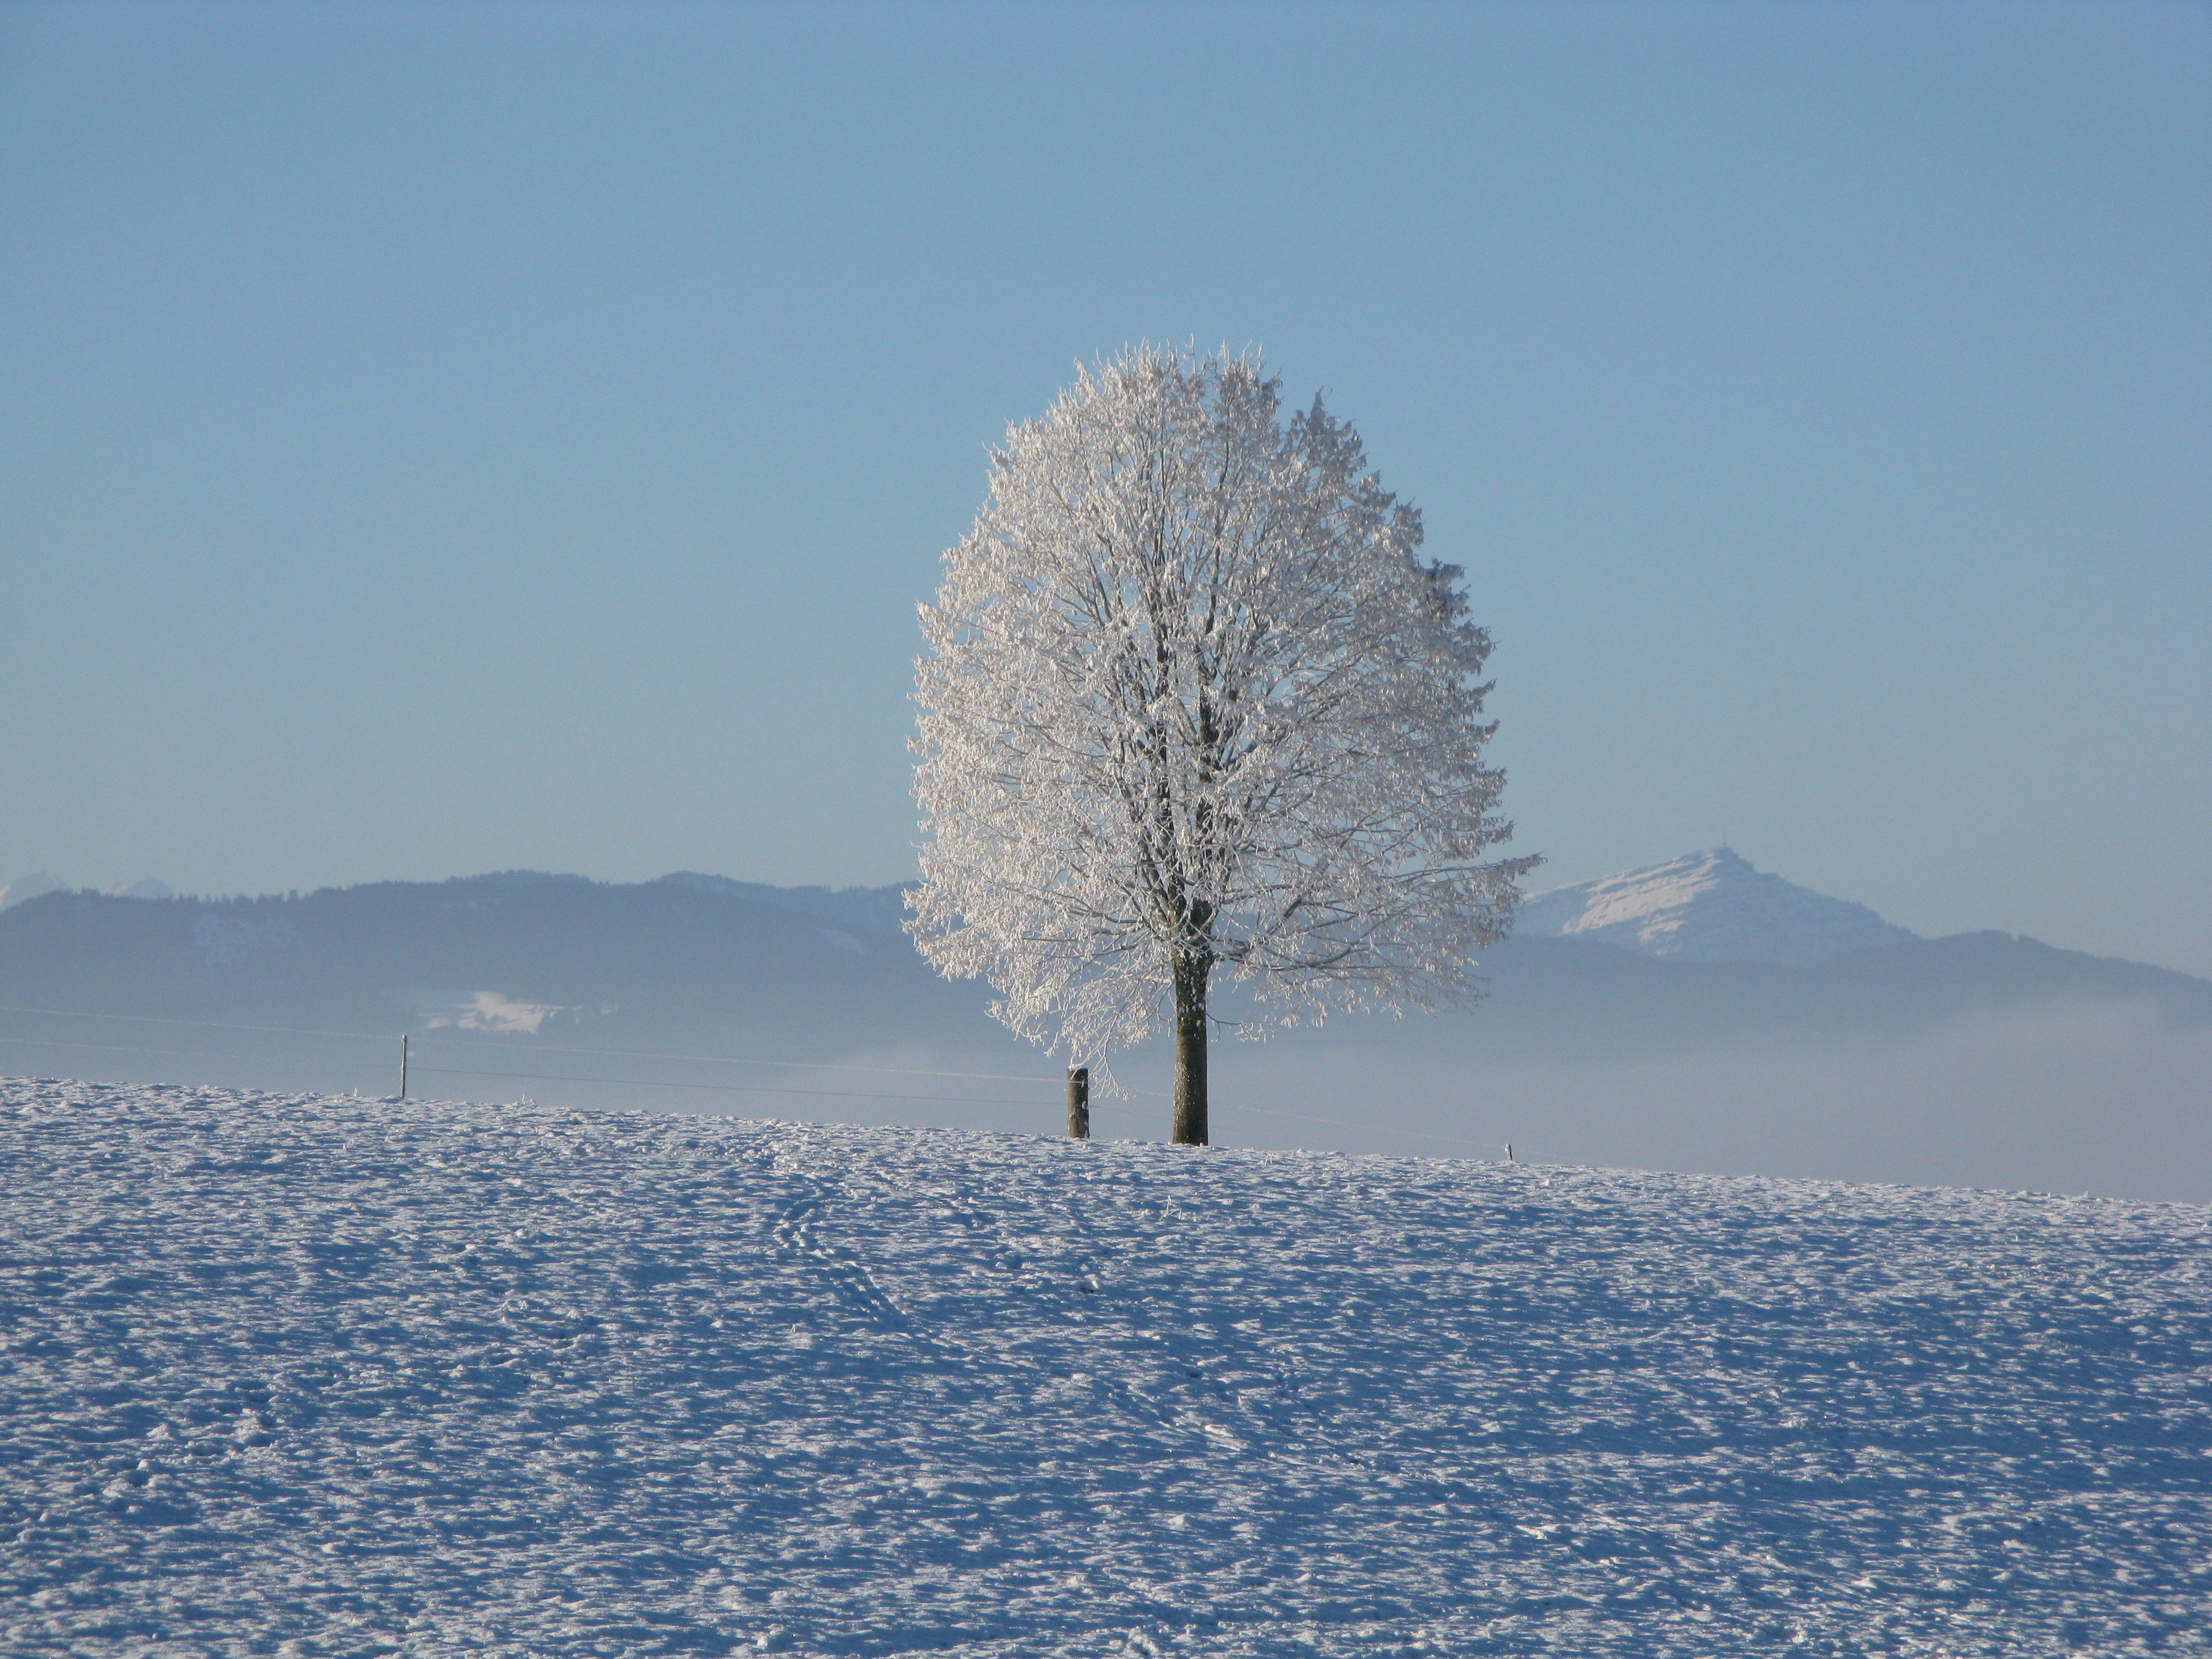
tree, nature, horizon, mountain, snow, cold, winter, cloud, sky, mist, sunlight, morning, flower, wind, frost, dawn, ice, reflection, weather, frozen, arctic, season, freezing, atmospheric phenomenon